Operation Spring Awakening

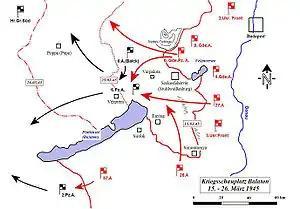
Soviet counterattack

The offensive units did not start in unison owing to complications, thus the units of the 6th SS Panzer Army began their attack at 04:00 while the 2nd SS Panzer Corps attacked at 18:30. On the 6 March 1945, the German 6th Army, joined by the 6th SS Panzer Army launched a pincer movement north and south of Lake Balaton. Ten armoured (Panzer) and five infantry divisions, including a large number of new heavy Tiger II tanks, struck 3rd Ukrainian Front, hoping to reach the Danube and link up with the German 2nd Panzer Army forces attacking south of Lake Balaton. The attack was spearheaded by the 6th SS Panzer Army and included once elite units such as the 1st SS Panzer Division Leibstandarte SS Adolf Hitler, by now seriously degraded from constant fighting and heavy losses. Dietrich's army made "good progress" at first, but as they drew near the Danube, the combination of the muddy terrain and strong Soviet resistance had ground the German advance to a halt.